History of Cusco

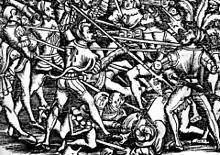
The death of viceroy Blasco Núñez Vela by the army commanded by Gonzalo Pizarro in the Battle of Iñaquito during the Rebellion of the encomenderos. Engraving of the "Historia general de las Indias" (1554) by Francisco López de Gómara.

The first viceroy, Blasco Núñez Vela (1544-1546), who ruled Peru during the reign of Charles V, Holy Roman Emperor (1516-1556), was the bearer of laws that cut the power and the sistem of the encomenderos and these were not accepted by them. In Cusco, Gonzalo Pizarro rebelled against the Viceroy, obtaining the support of the Real Audiencia of Lima and the cabildos, for which he exercised power as sovereign of the viceroyalty between 1544 and 1548. Backing him from Panama, Hernando de Contreras proclaimed himself as the "King of Peru". The king of Spain's envoy as peacemaker, Pedro de la Gasca (1546-1551) defeated the encomenderos in the Battle of Jaquijahuana on April 9, 1548.